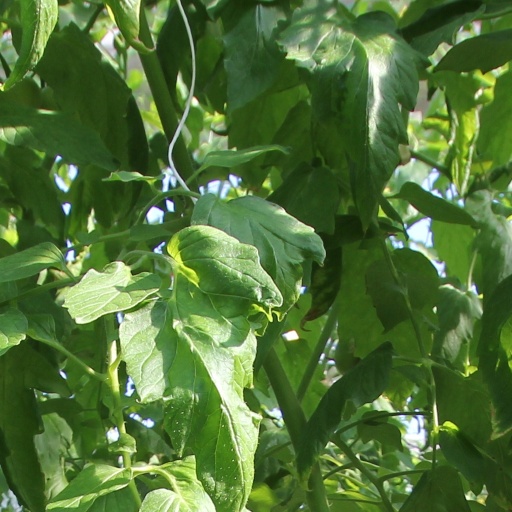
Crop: tomato